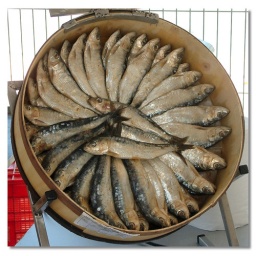
You cannot beat a plate of fresh fried fish - These were in La Vila's weekly market.